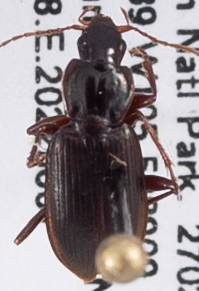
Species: Calathus advena
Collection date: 2022-06-07
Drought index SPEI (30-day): -0.02
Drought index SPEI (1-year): -1.082
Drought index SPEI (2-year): -1.13